Chamberlayne Gardens

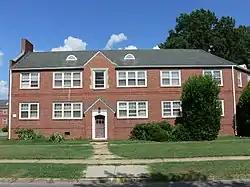
Chamberlayne Gardens, July 2011

Chamberlayne Gardens is a historic apartment complex located in Richmond, Virginia. The complex was built in 1945–1946, and consists of 52 Colonial Revival style brick buildings, attached in 16 groups. They have four building plans, are two to three stories in height and contain a total of 216 one- and two-bedroom apartments. The buildings alternate in either red or buff-colored brick, and have either a gabled slate roof (most common) or a flat roof with